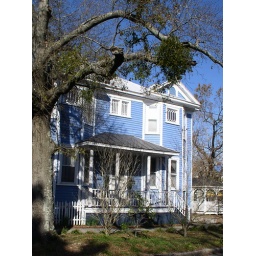
blue house in bright sun